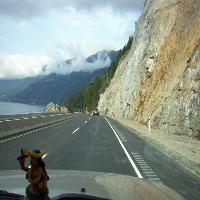
Weather: cloudy or overcast